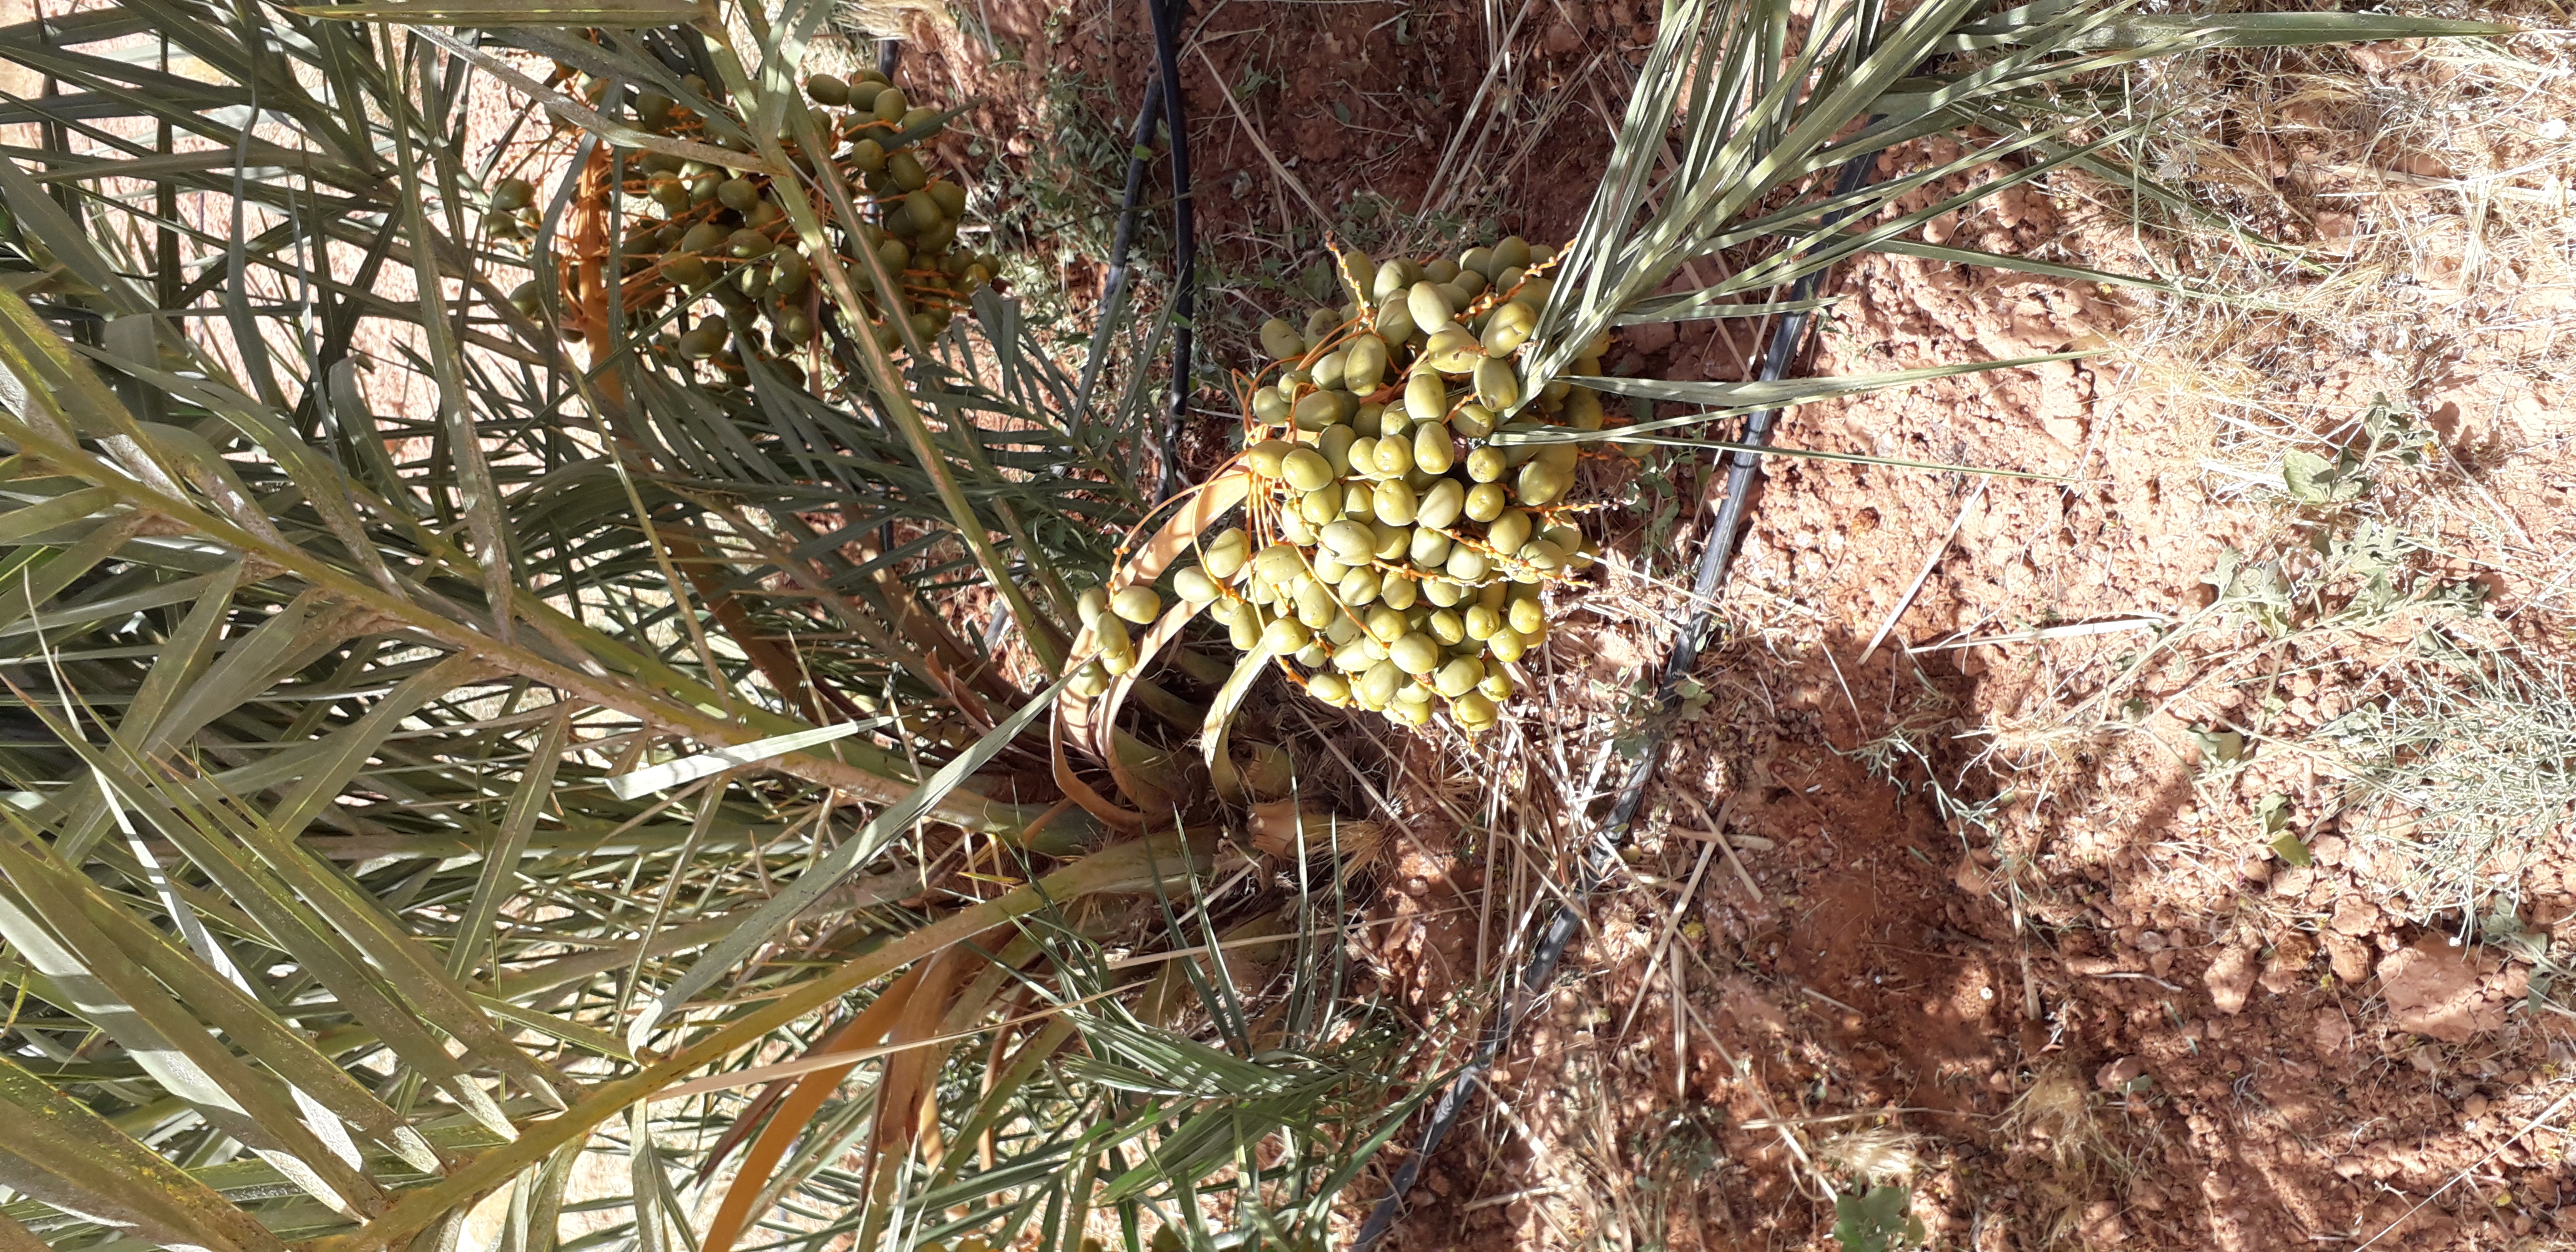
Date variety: Boufagous